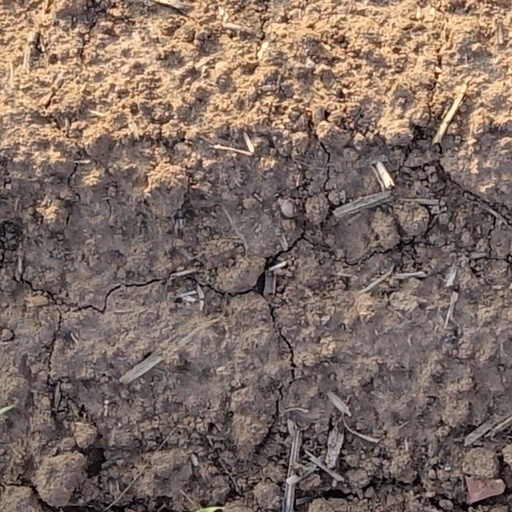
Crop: wheat